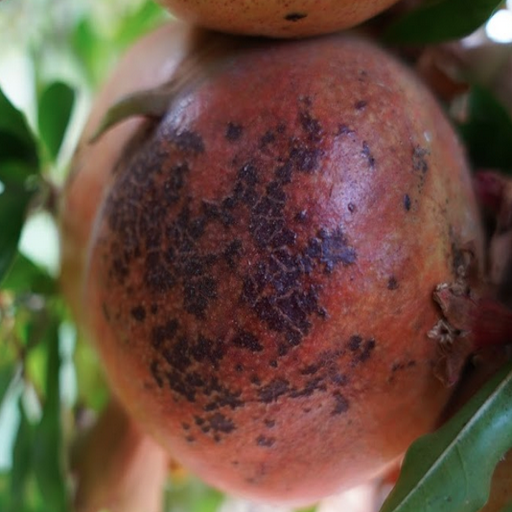
Label: Sunburn